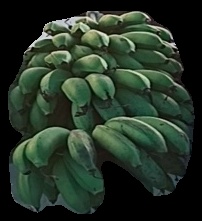
Variety: rasbale
Grade: grade2